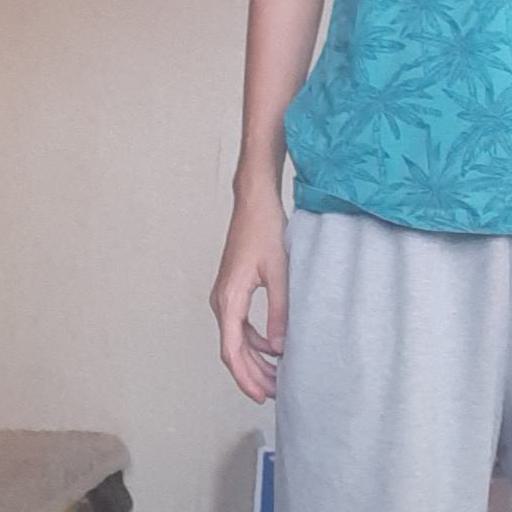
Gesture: no_gesture